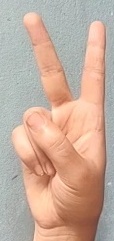
ASL sign: 2